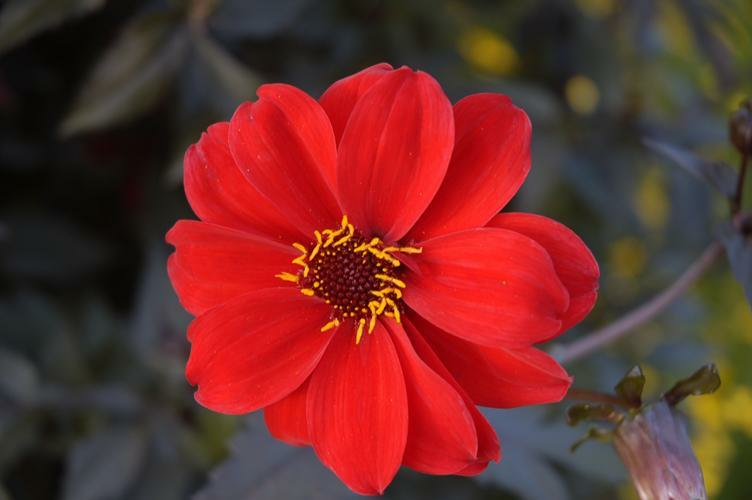
Flower: bishop of llandaff